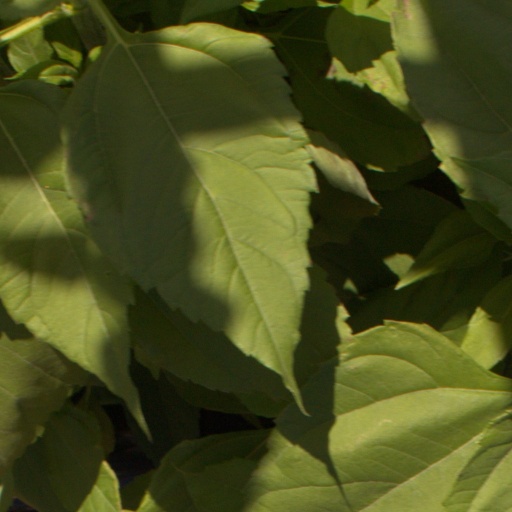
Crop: Jerusalem artichoke